Edmund Dulac

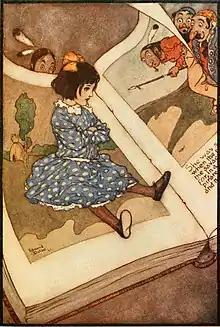
Illustration to "A Little Girl in a Book", from "Fairies I Have Met" by Mrs. Rodolph Stawell

He designed postage stamps for the United Kingdom, including the postage stamp issued to commemorate the Coronation of King George VI that was issued on 13 May 1937. The head of the King used on all the stamps of that reign was his design and he also designed the 2s 6d and 5s values for the 'arms series' high value definitives and contributed designs for the sets of stamps issued to commemorate the 1948 Summer Olympics and the Festival of Britain.